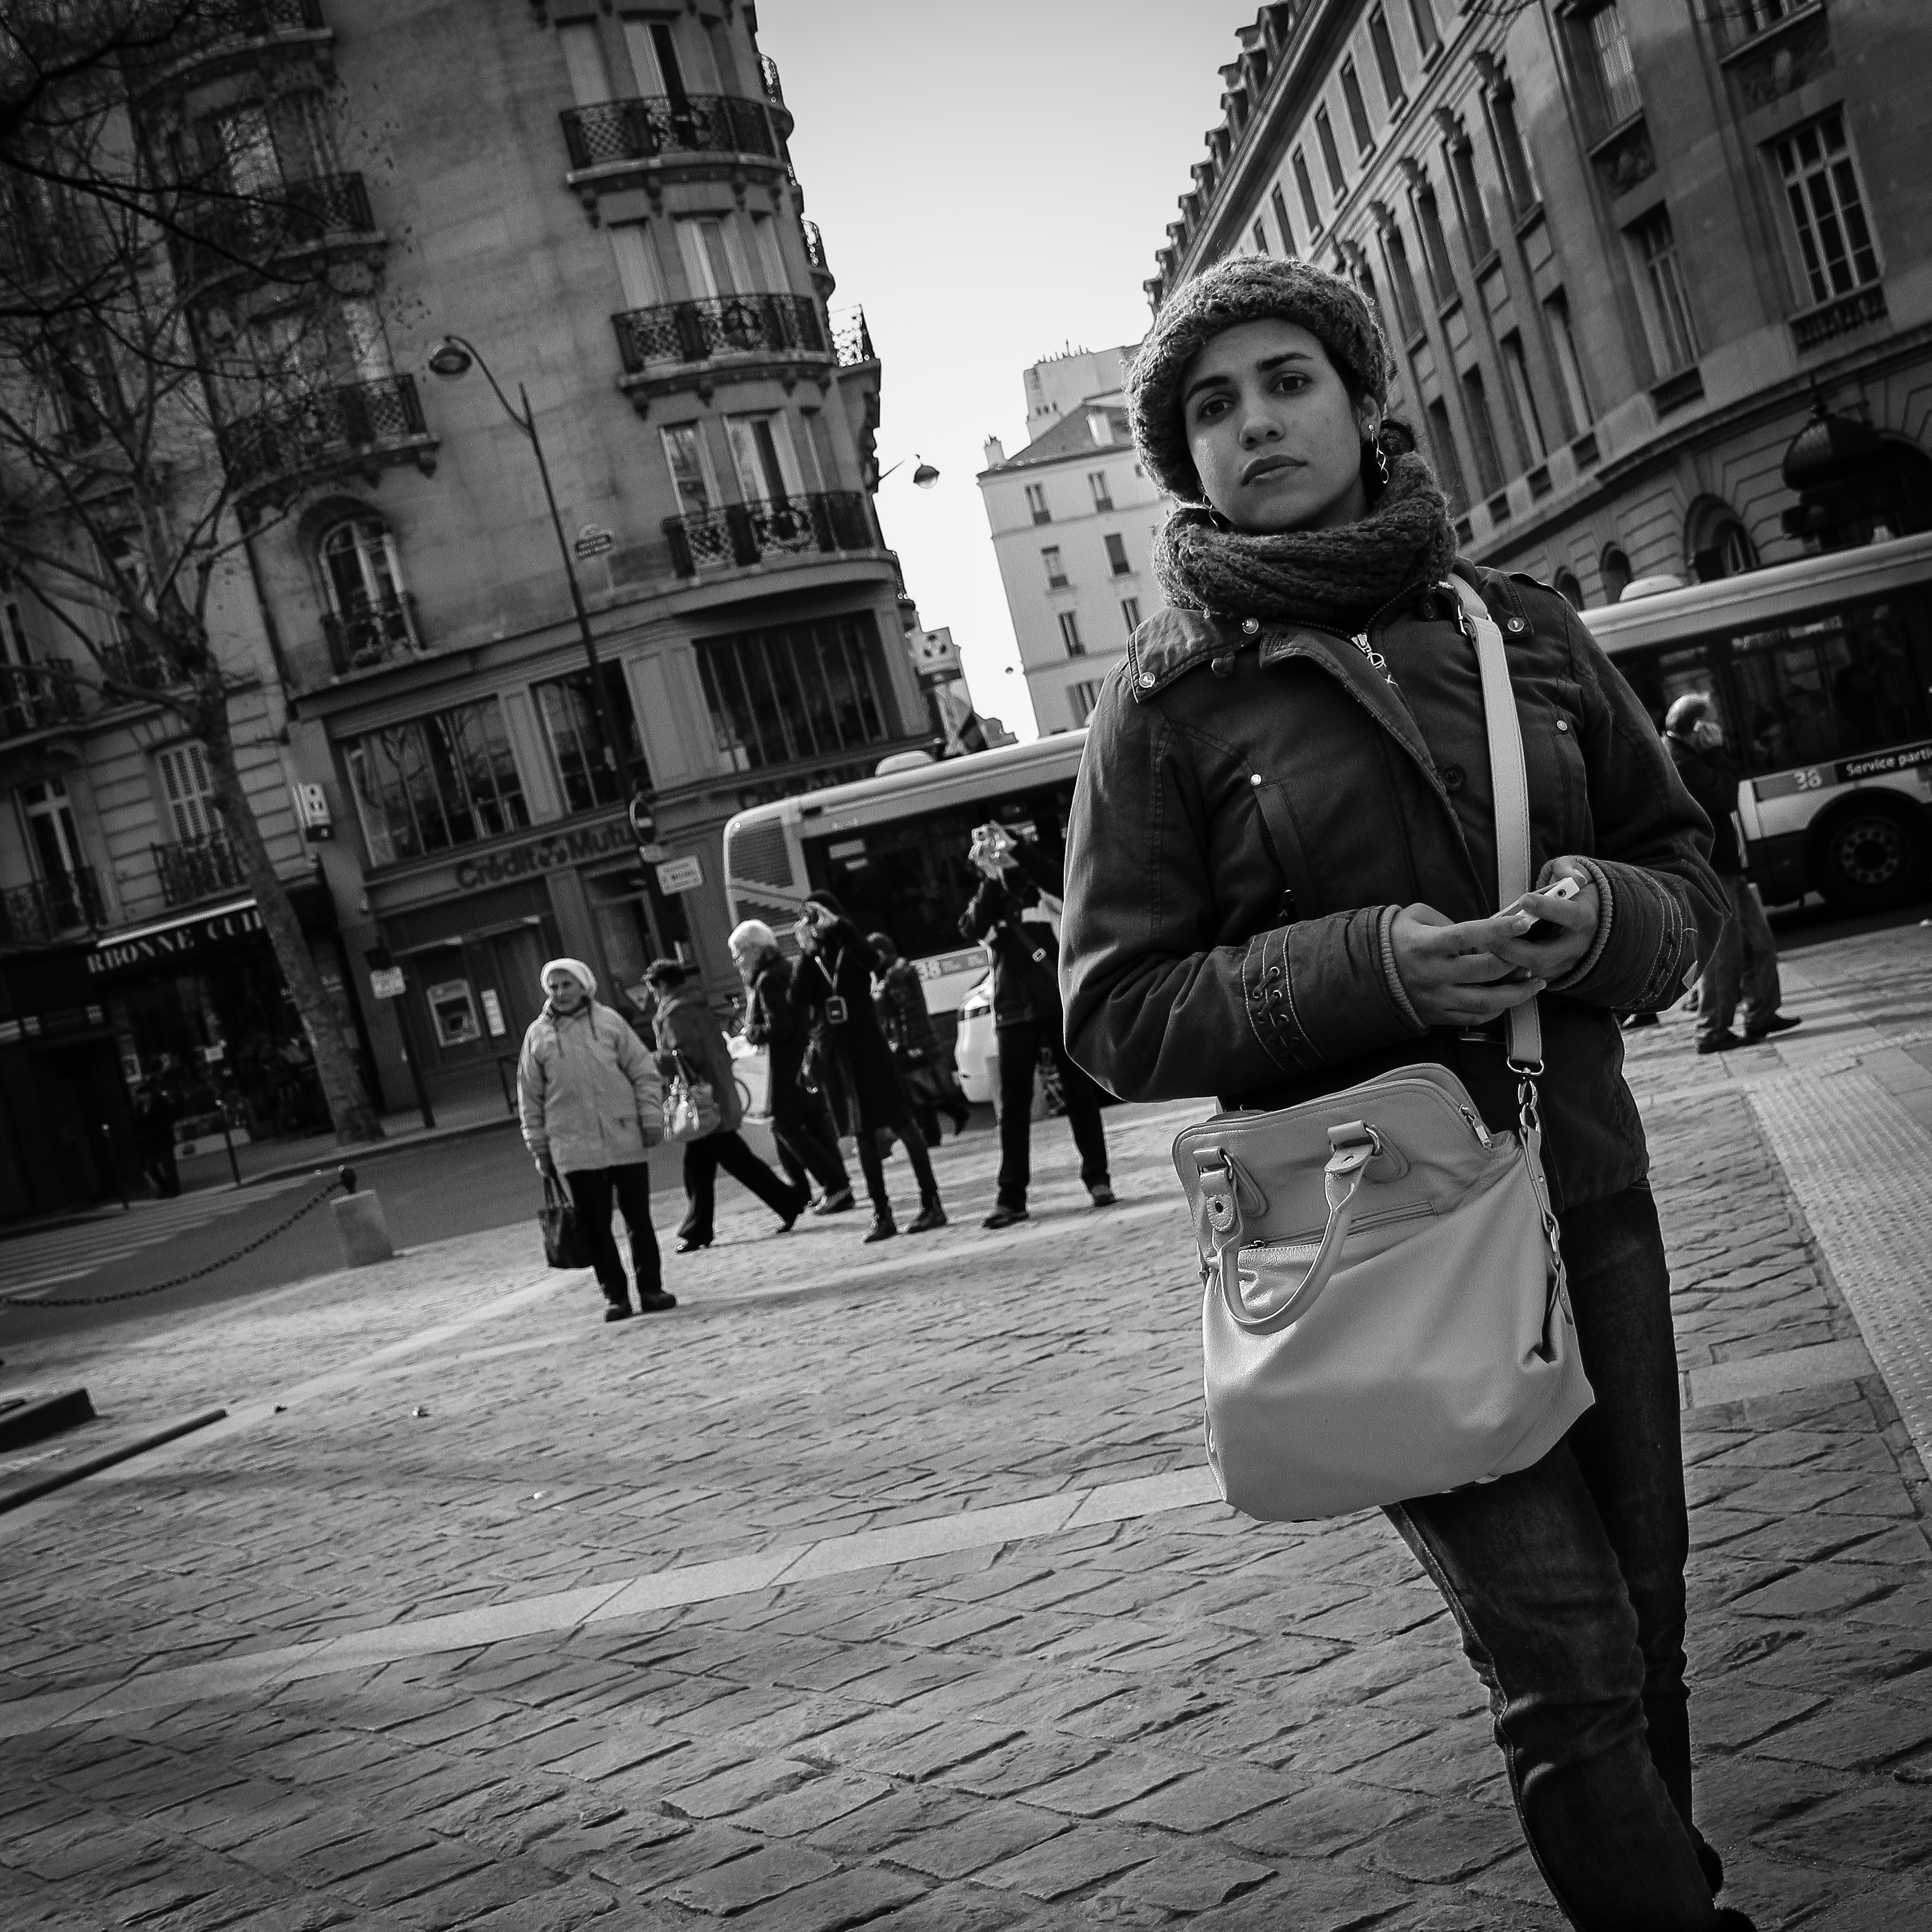
pedestrian, black and white, woman, road, white, street, photography, paris, crowd, black, monochrome, infrastructure, photograph, snapshot, monochrome photography, sorbonne, nonbuilding structure